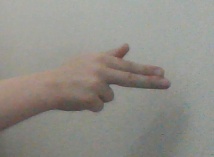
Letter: ghain